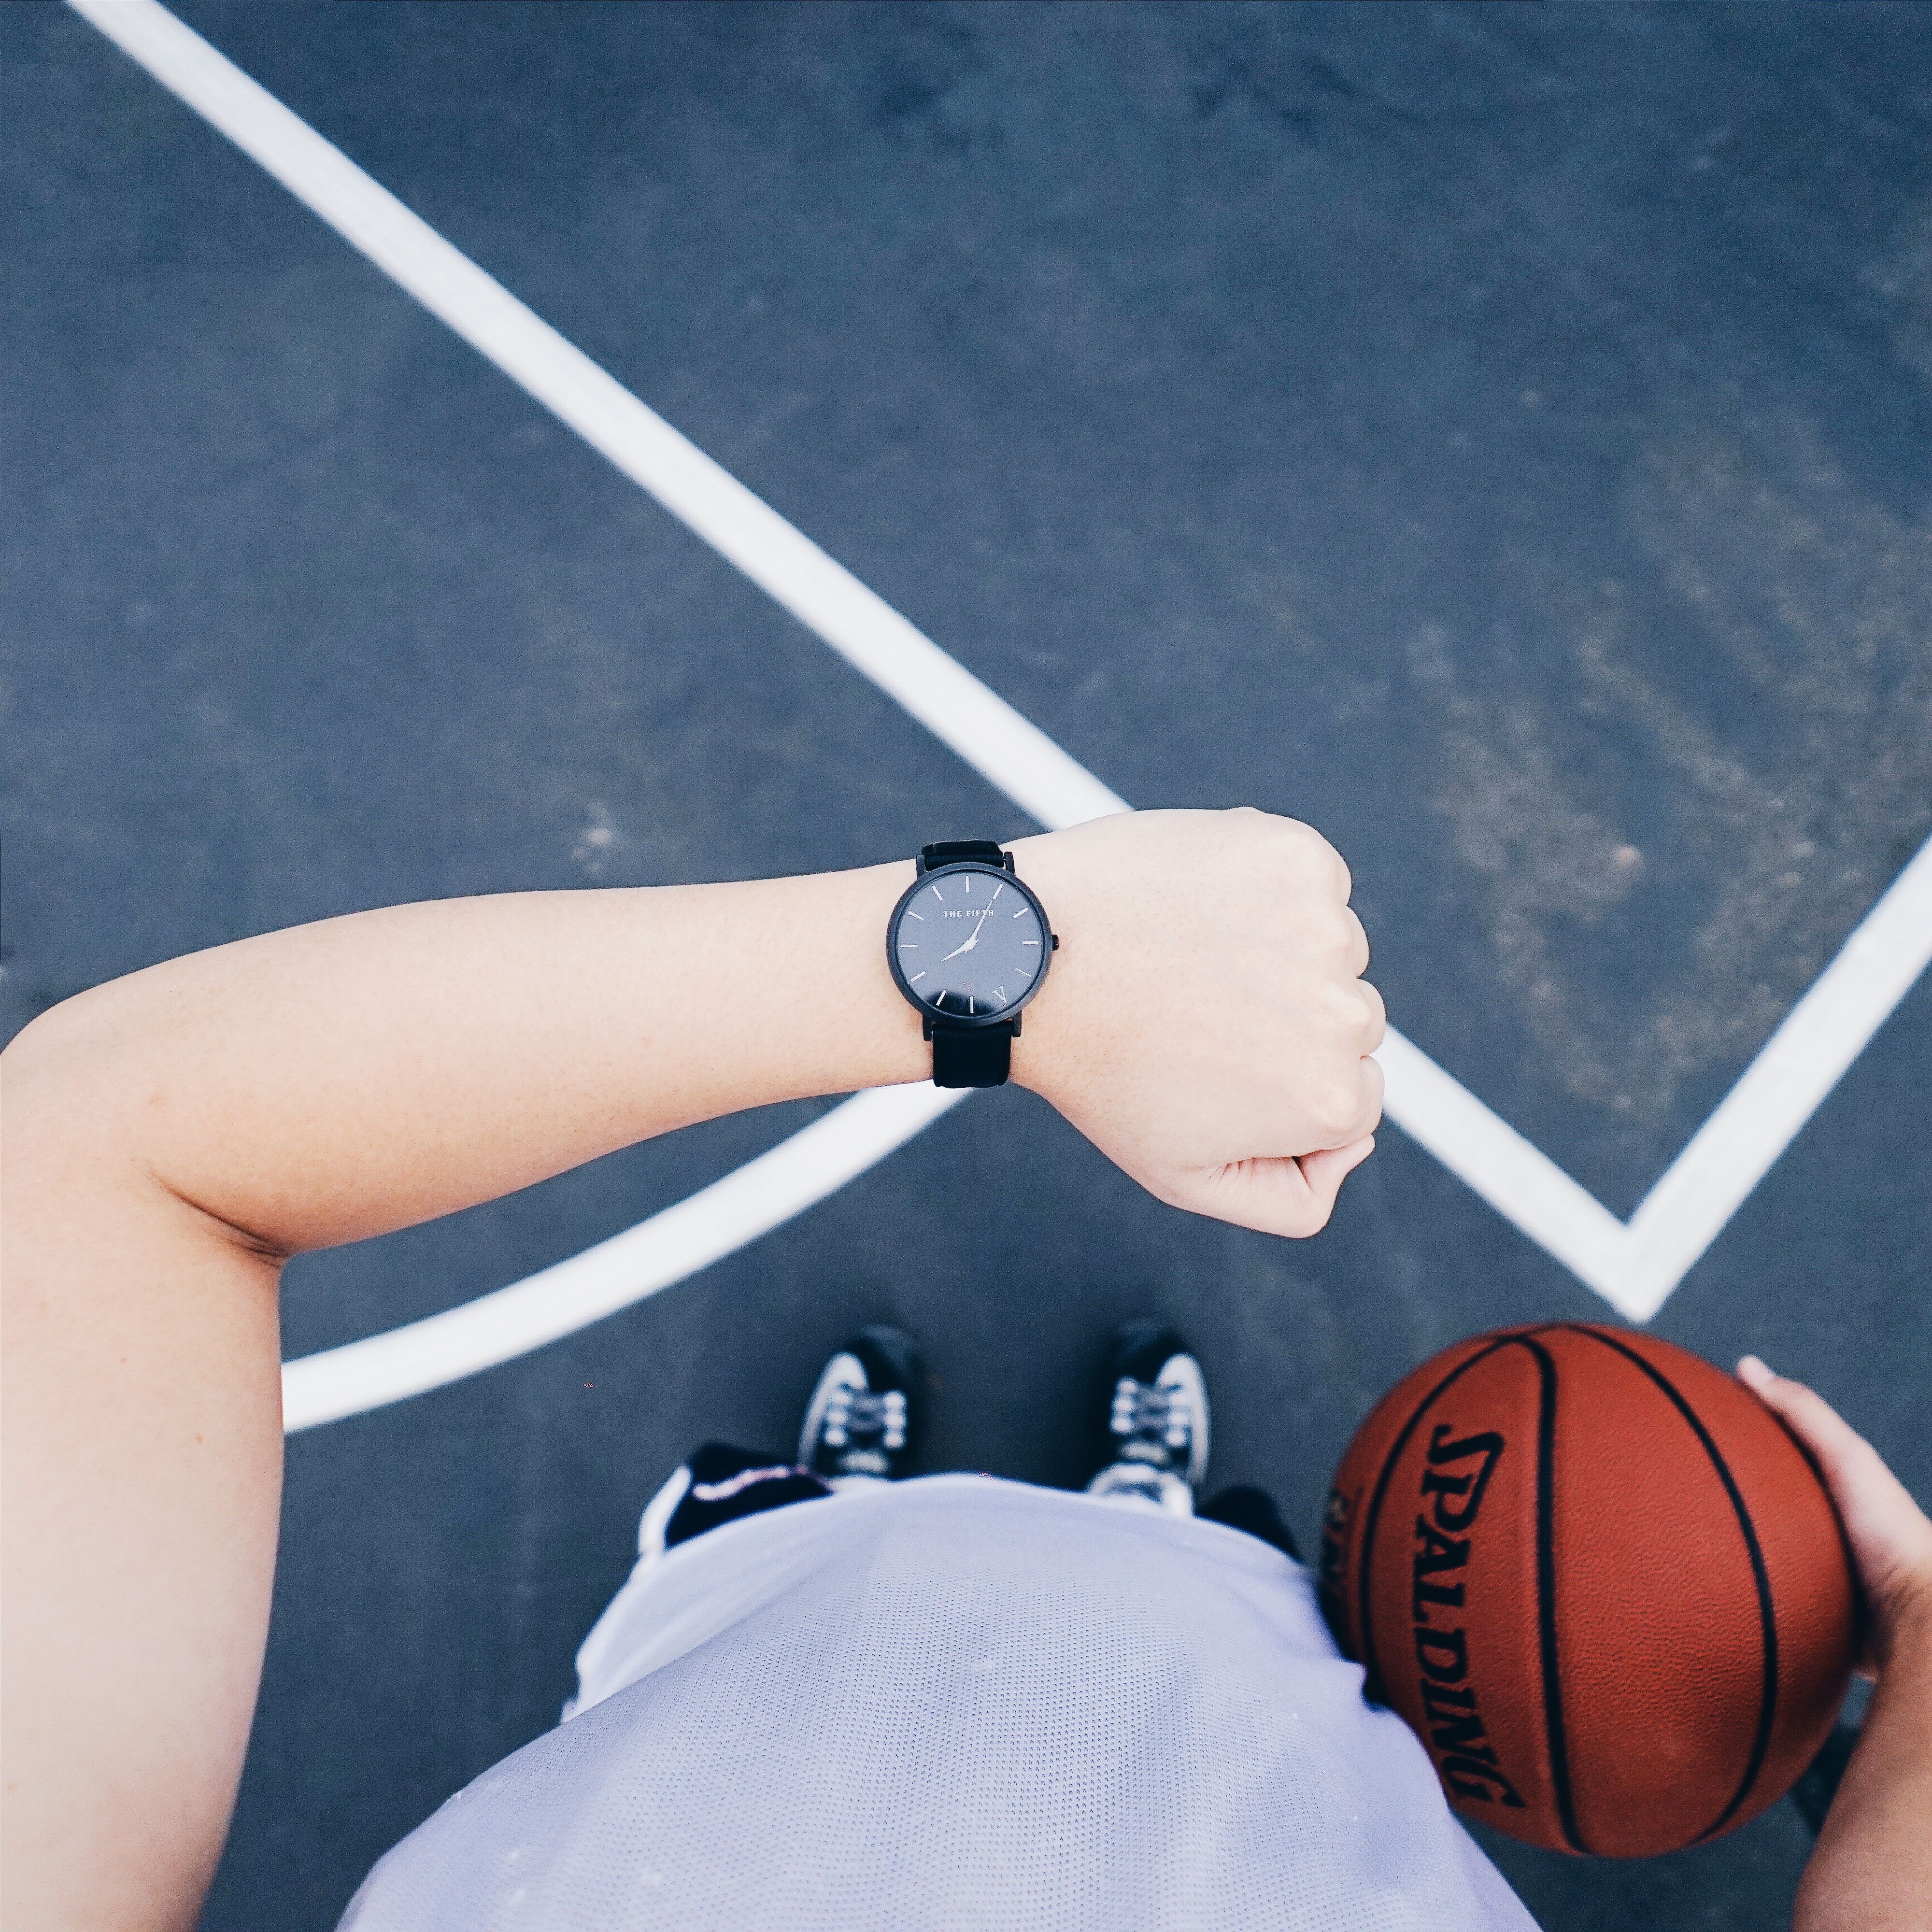
watch, hand, man, person, white, sport, game, play, time, leg, basketball, training, blue, clothing, player, timepiece, outdoors, shoes, fun, wristwatch, ball, court, athlete, active